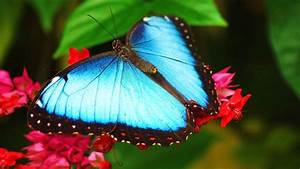
Label: butterfly